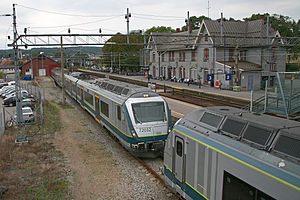
Moss Station
Moss Station er en norsk jernbanestation på Østfoldbanen i Moss. Stationen åbnede i 1879 sammen med Østfoldbanen og ligger 3,8 m.o.h., 60,16 km fra Oslo S. Stationsbygningen er tegnet af Peter Andreas Blix. Stationen er udstyret med en havneterminal, mens Bastøfærgerne ligger til kaj i gangafstand.